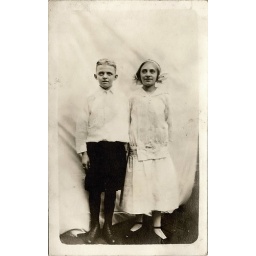
Postcard. Guessing 1920s based on dropped waistline on girl's dress and boy wearing knickers below knee.